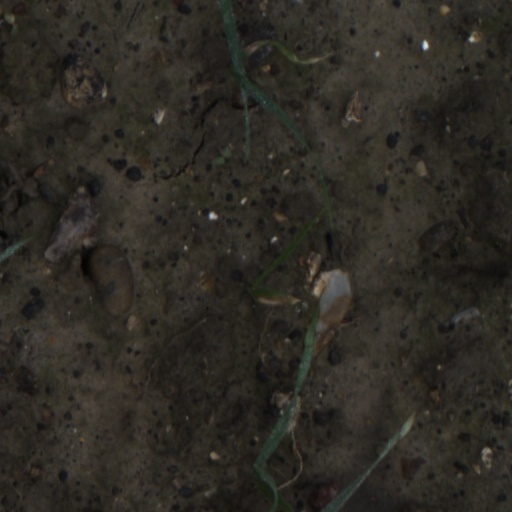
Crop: wheat